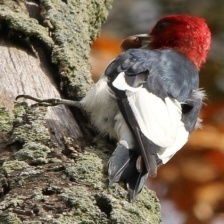
Species: RED HEADED WOODPECKER
Scientific name: MELANERPES ERYTHROCEPHALUS